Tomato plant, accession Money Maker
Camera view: tilt-top (135 deg); turntable rotation: 60 degrees
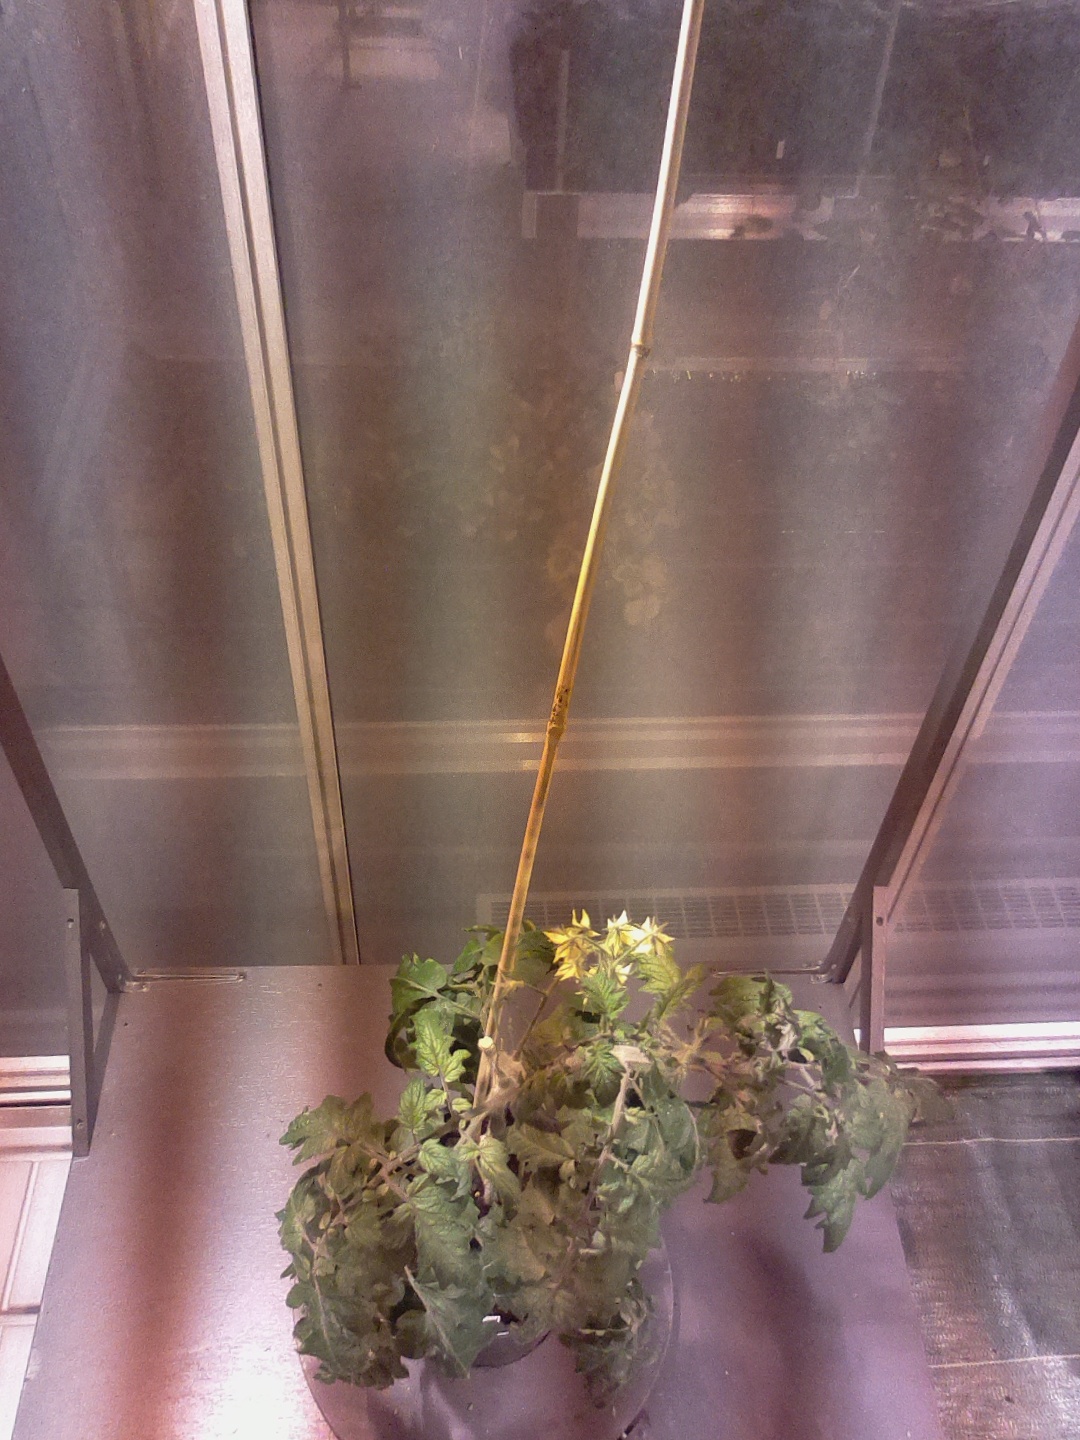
BBCH growth stage 68: Full flowering, 80%-90% of flowers open, more petals falling